Hallsands

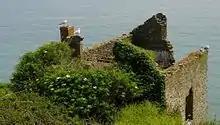
Ruins of the Old Chapel at Hallsands

The site of the old village at South Hallsands is closed off to the public, although South Hams District Council has built a viewing platform, which is accessed from the track below Prospect House Apartments (formerly Trout's Hotel). Two houses remained intact and were used as holiday homes.